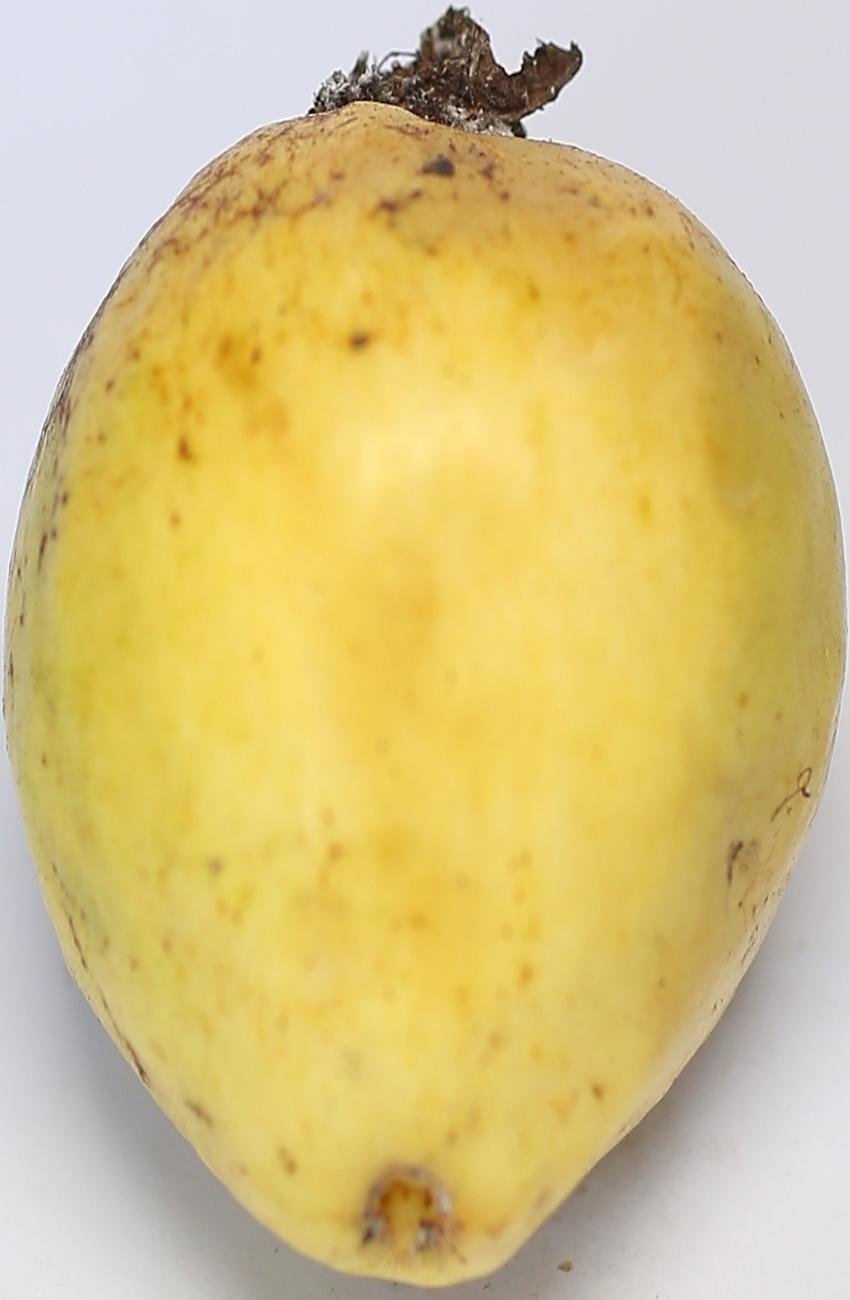
Maturity: ripe
Variety: riyali